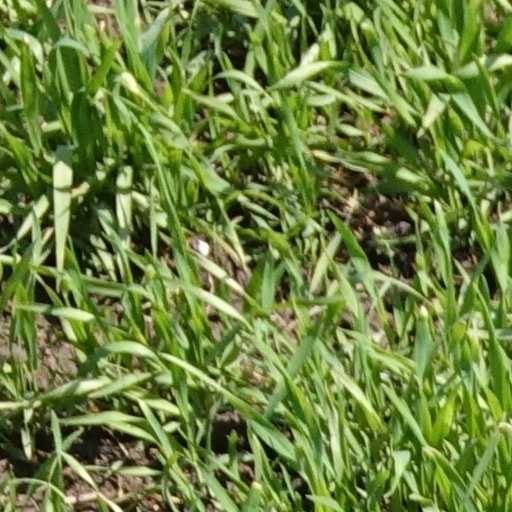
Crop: wheat